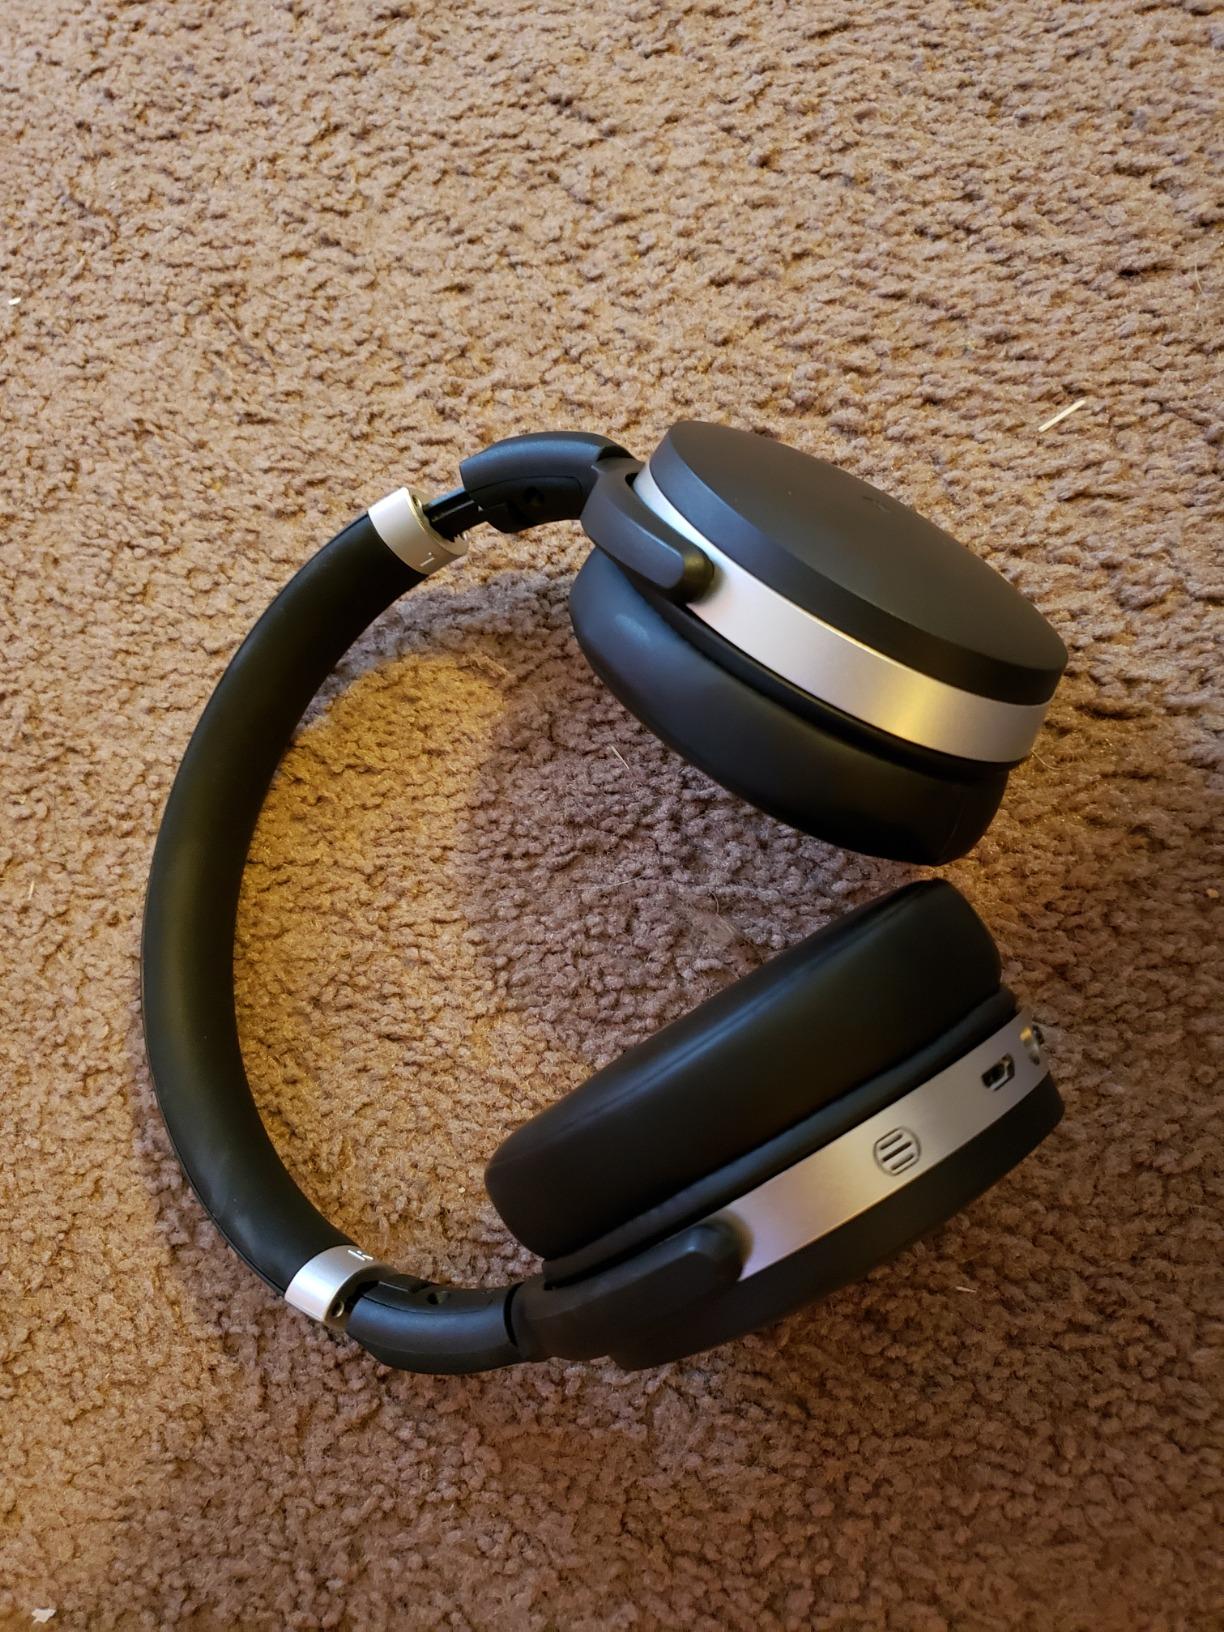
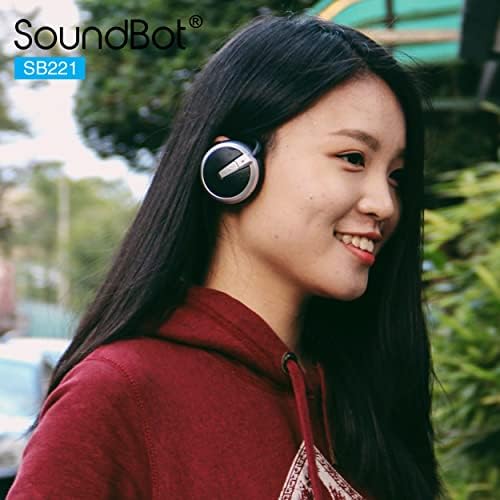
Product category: headphones
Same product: no